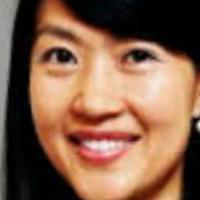
Age group: age 21-30